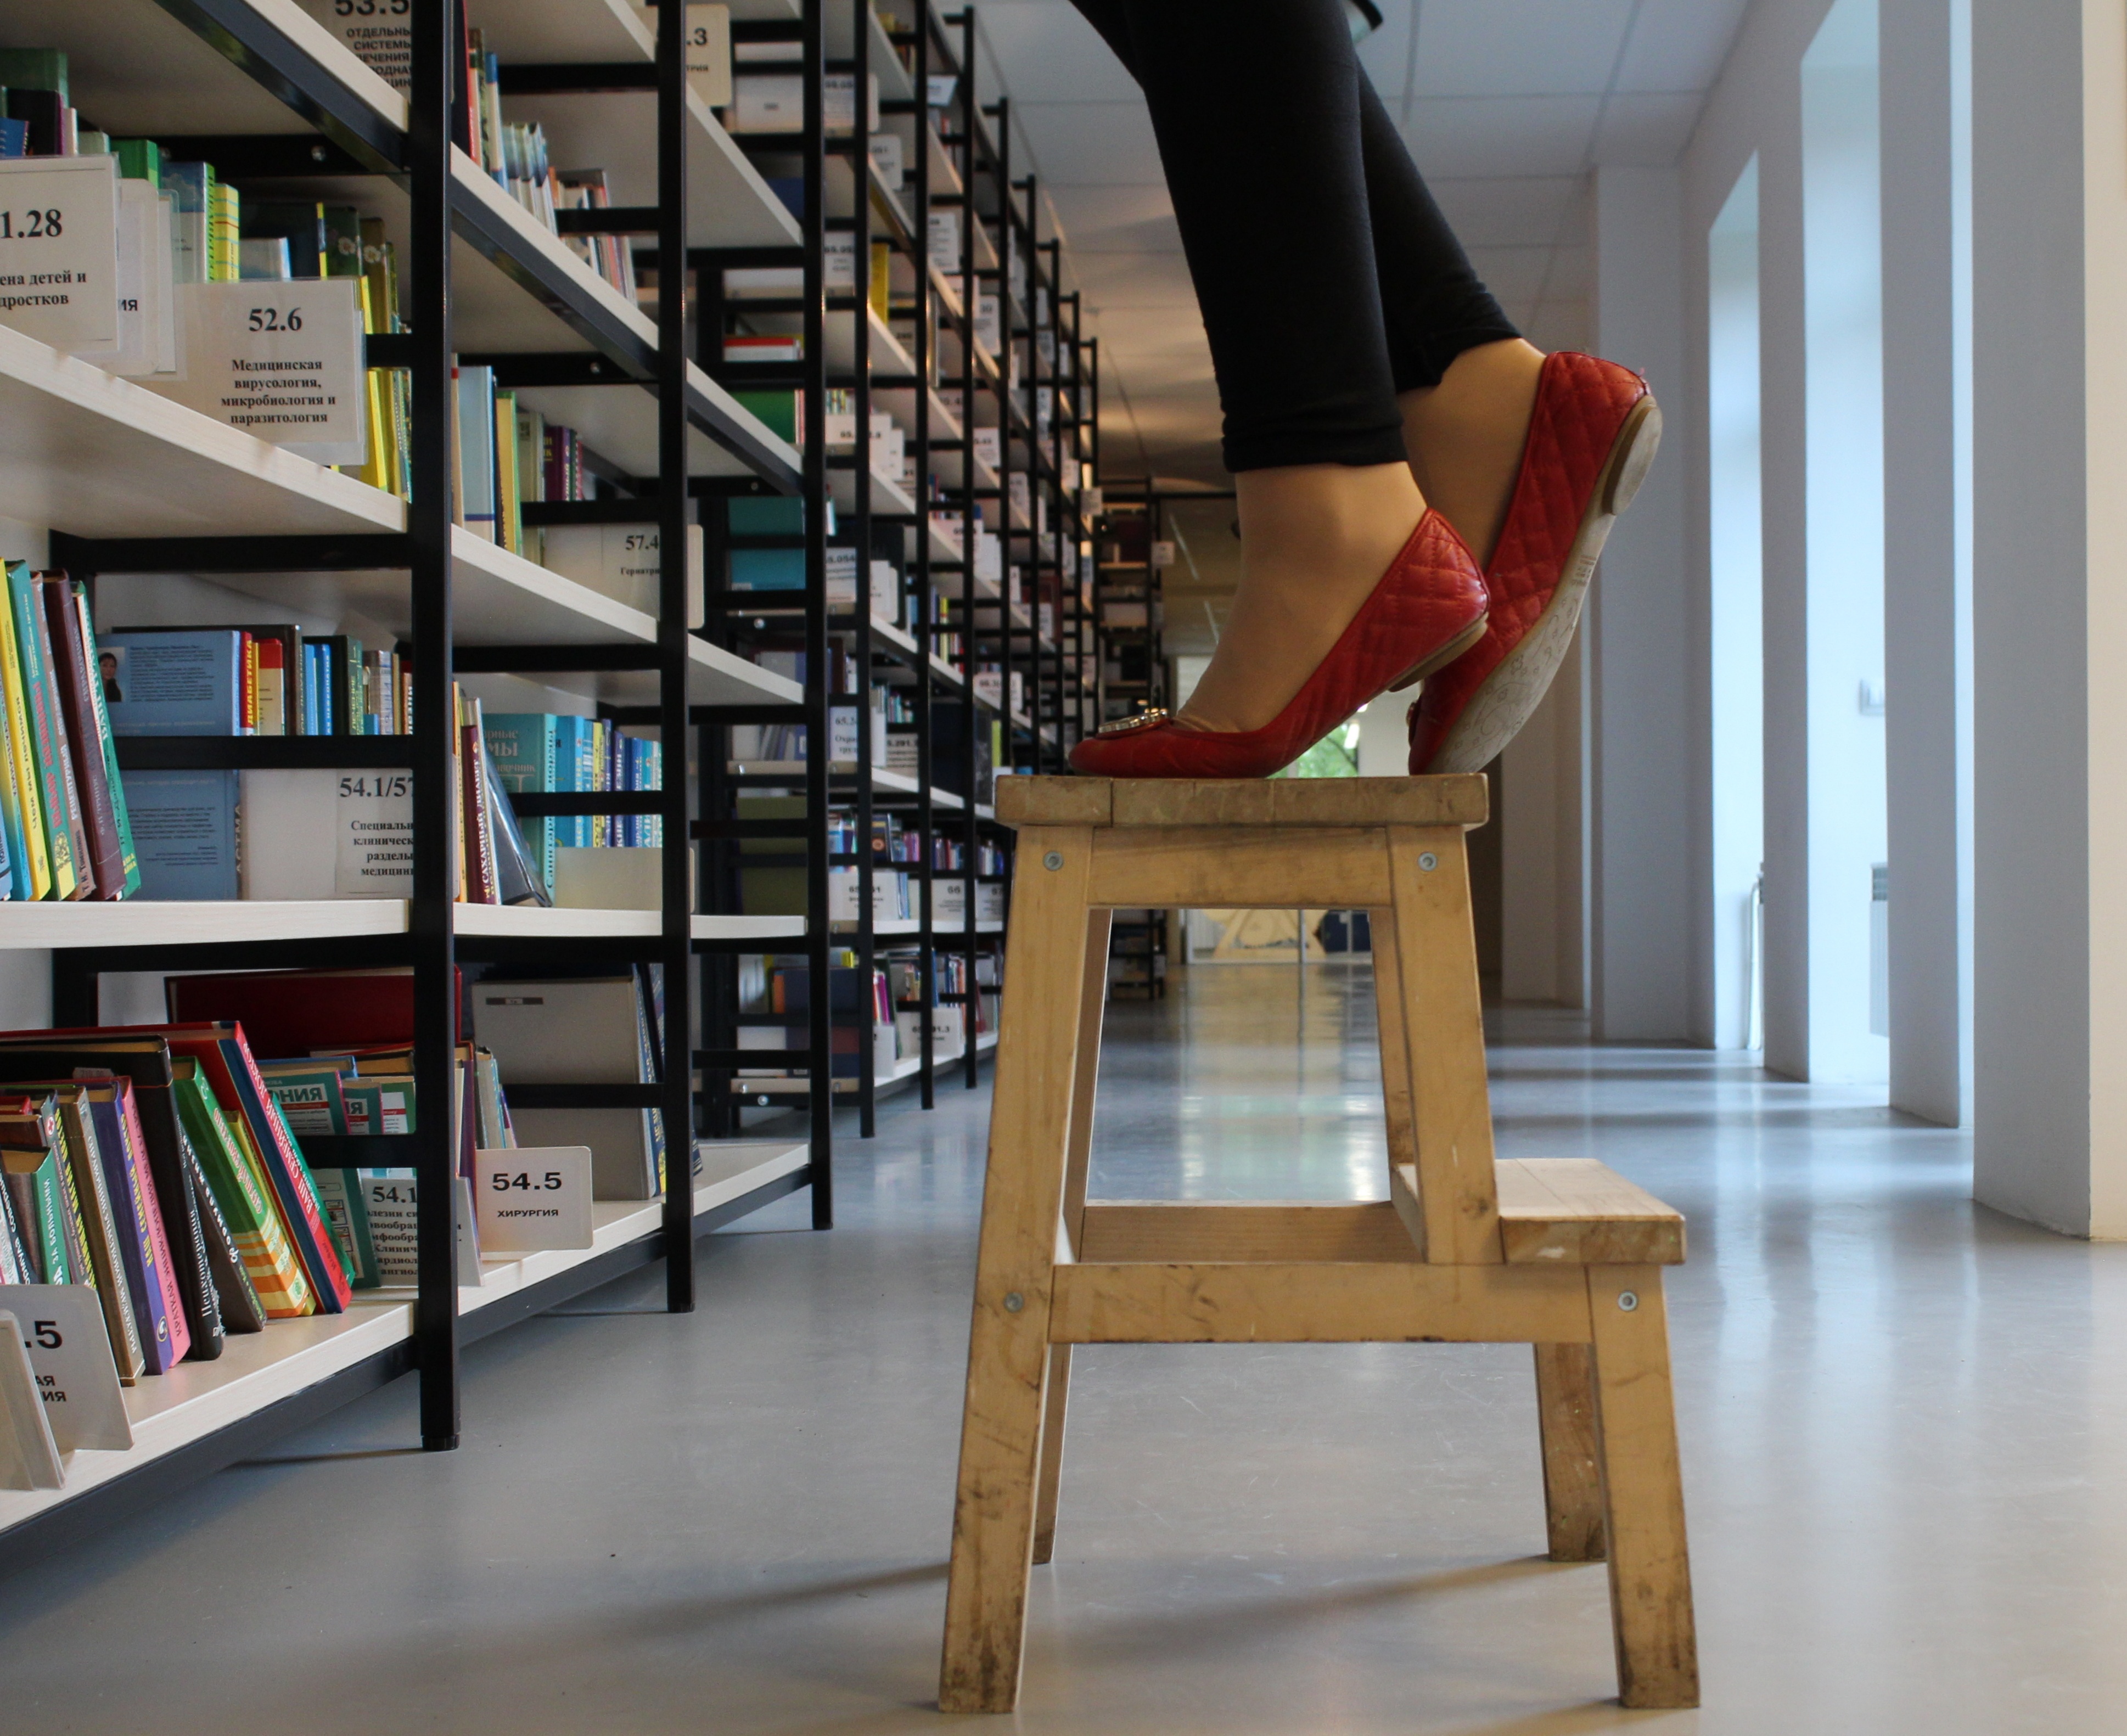
table, growth, wood, chair, stool, sitting, small, shelf, furniture, ladder, stand, library, design, books, get, human positions